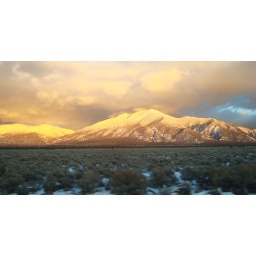
dark clouds over mountains